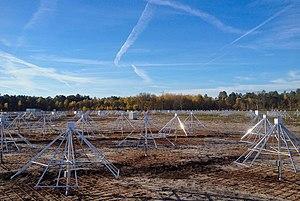
NenuFAR est un radiotélescope installé sur le site de la station de radioastronomie de Nançay en Sologne. Il fonctionne dans la gamme de fréquences entre 10 MHz et 85 MHz, permettant de détecter des rayonnements électromagnétiques de longueurs d'ondes comprises entre 4 m et 30 m.